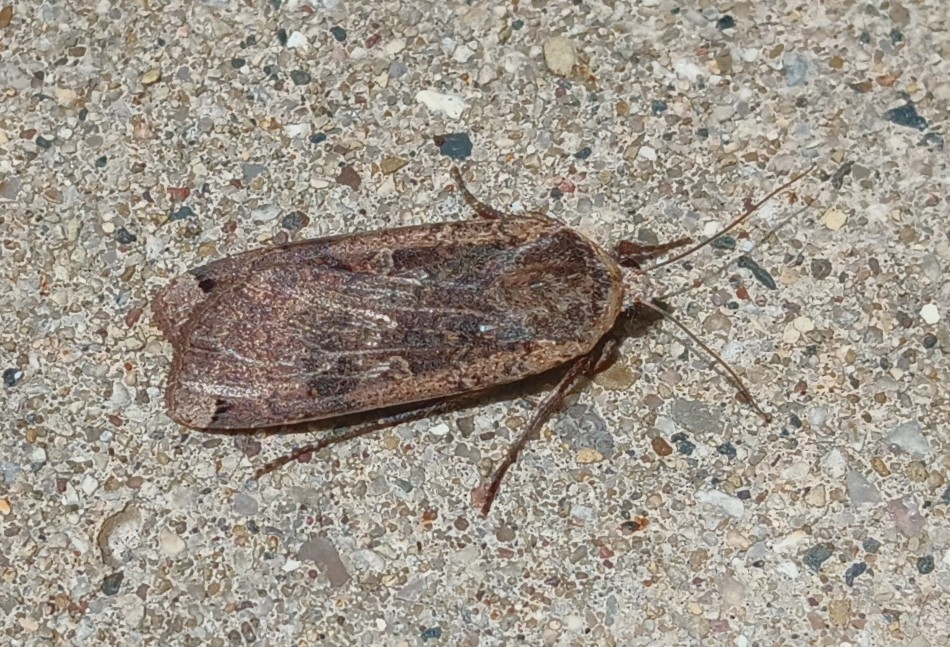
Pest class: cutworms